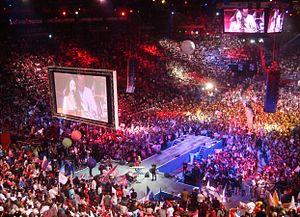
Yael Naim chantant au meeting de François Hollande le 29 avril 2012 au Palais Omnisports de Paris-Bercy.